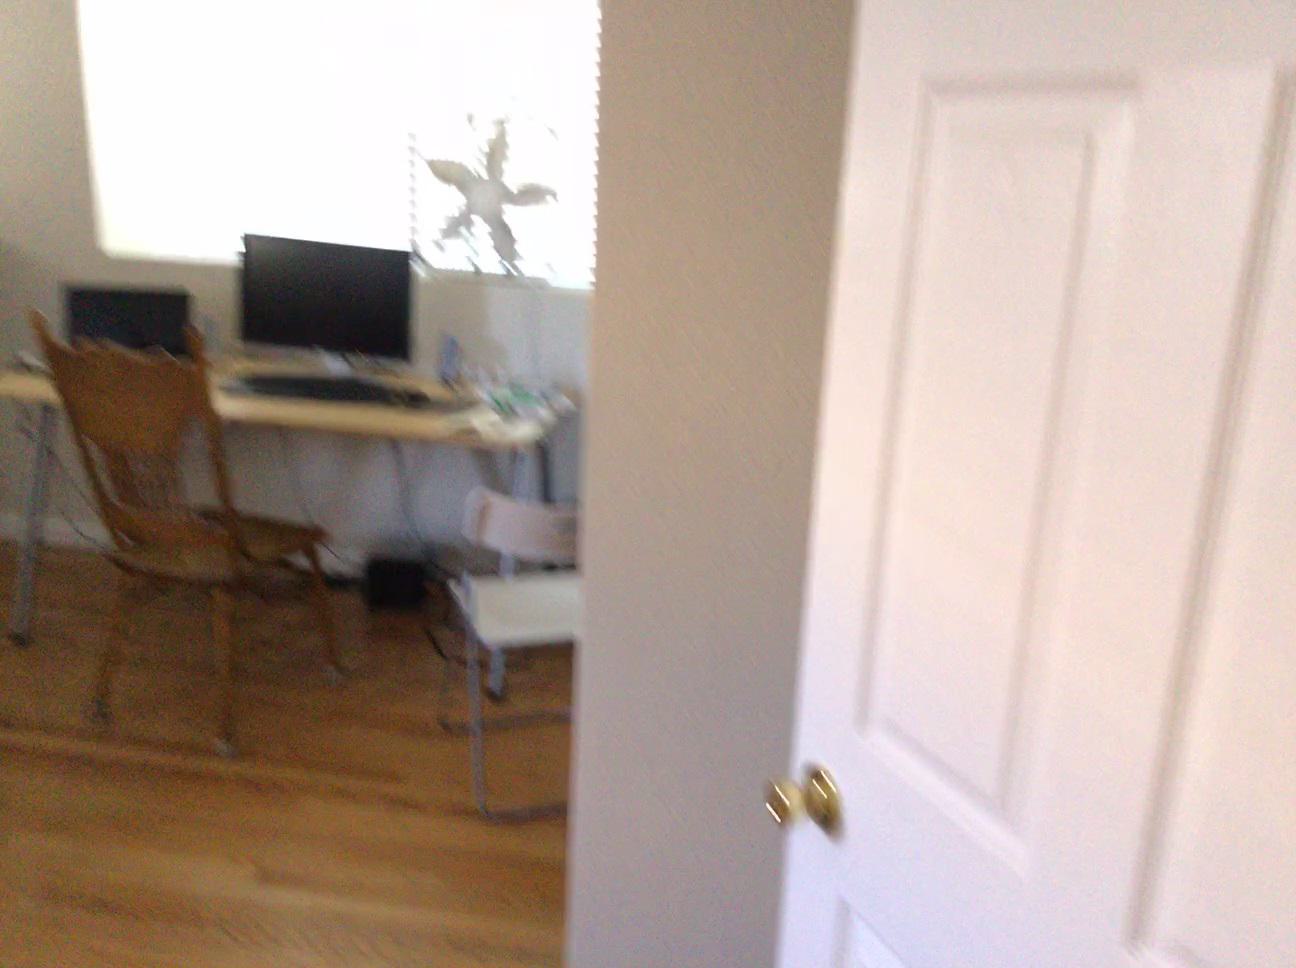
Question: Is the fan below the desk from the second object's perspective? Final answer should be yes or no.
Answer: No